George Floyd protests

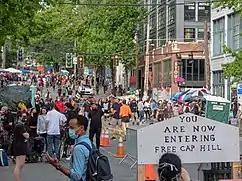
On June 8, 2020, the police-free Capitol Hill Autonomous Zone was established in the Capitol Hill neighborhood of Seattle.

In April 2021, 3,000 National Guard troops and law enforcement officers were called from neighboring states in preparation for potential unrest over the outcome of the Derek Chauvin trial. On April 20, 2021, Derek Chauvin was found guilty of murdering George Floyd. By then, Floyd's murder had resulted in one of the largest civil rights protest movements in recent decades, and the Minneapolis–Saint Paul region had experienced a prolonged series of protests and intermittent unrest over issues of police brutality and racial injustice. As news of the Chauvin's guilty verdict spread on April 20, 2021, a crowd of one-thousand people marched in downtown Minneapolis and others gathered at 38th and Chicago Avenue to celebrate the outcome. Demonstrations in Minneapolis during Chauvin's criminal trial and verdict announcement were largely peaceful.